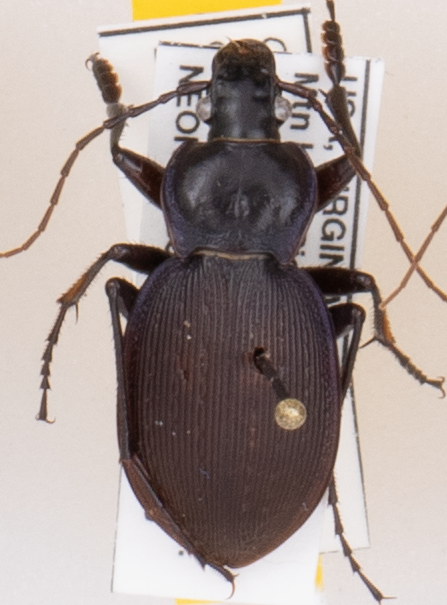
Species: Carabus goryi
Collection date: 2019-07-30
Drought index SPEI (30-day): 0.42
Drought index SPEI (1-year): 2.09
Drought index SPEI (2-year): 2.09